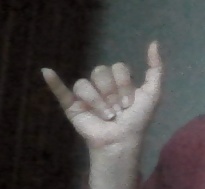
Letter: ya